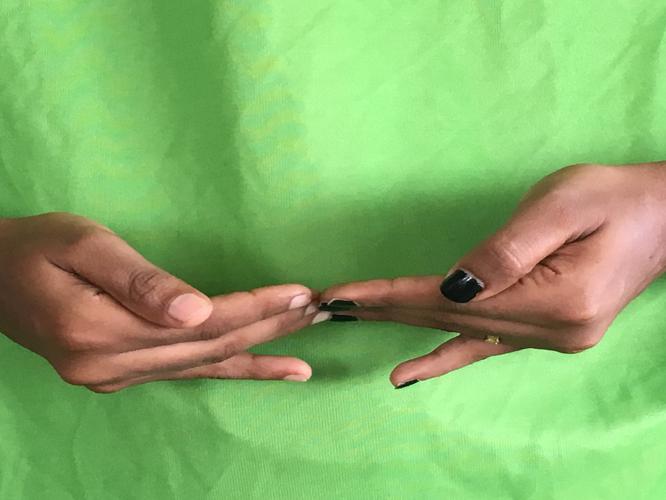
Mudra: Khatva
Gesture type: double_hand